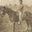
Label: horse